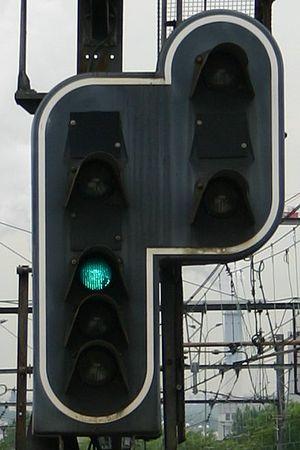
La signalisation ferroviaire française est l’ensemble des signaux conventionnels du réseau ferré français, destinés à assurer la sécurité des usagers du rail. Elle a été créée en 1930 par l'adoption du Code Verlant et par la mise en place graduelle, de celui ci, à partir de 1935.